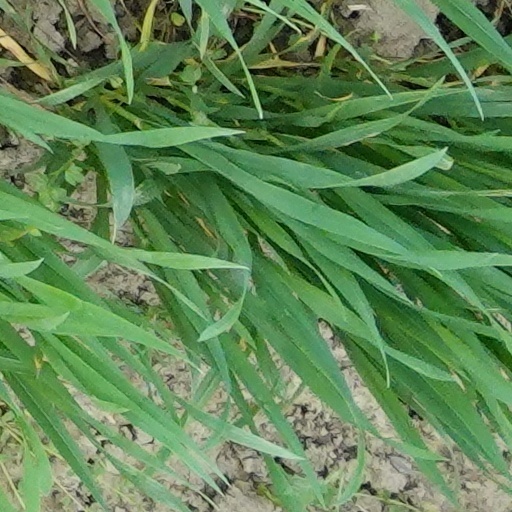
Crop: wheat